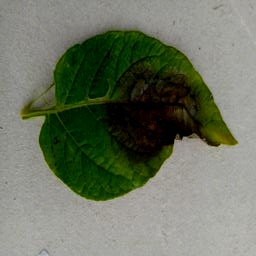
Etiqueta: Late Blight